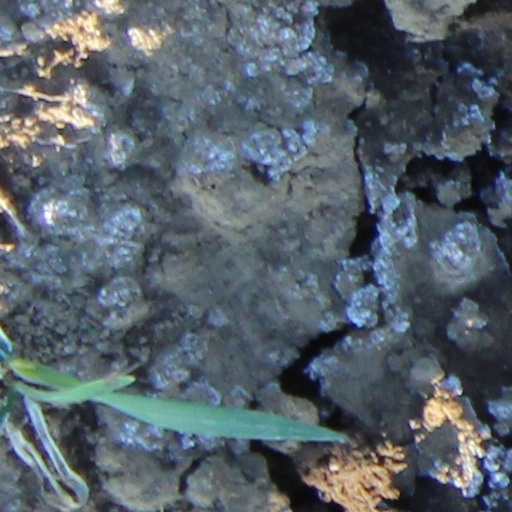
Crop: wheat